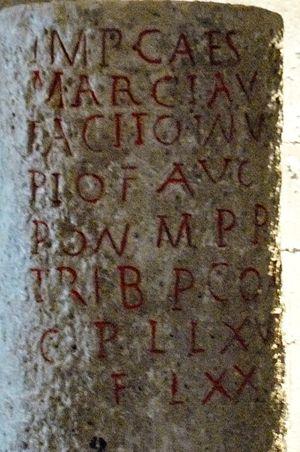
Borne milliaire (leugaire) dédicacée à Marcus Claudius Tacite, provenant des fouilles effectuées vers 1847 dans la commune de Rom (Rauranum), et conservée dans les collections des musées communautaires du Niortais (n° inv. 847.1.1). La borne est exposée au musée du Donjon à Niort).Le texte de CIL XIII, 09062 CIL XVII2, 00433 sur Epigraphik-Datenbank Clauss-Slaby.Un dessin sur la base Mémoire du ministère de la Culture français. Nota
Rauranum ou Rarauna est le nom latin d'une agglomération gallo-romaine qui était située sur le territoire de l'actuelle commune de Rom, dans le département des Deux-Sèvres.
Dans la Rome antique, les bornes milliaires étaient des bornes routières en pierre généralement en forme de colonne portant une inscription et destinées à marquer les distances sur le tracé des principales voies romaines d'Italie et des provinces romaines. Comme leur nom l'indique, les distances étaient mesurées en milles romains, soit environ 1 480 mètres. Toutefois dans les provinces gauloises les distances peuvent parfois être exprimées en lieues ; certains auteurs parlent alors de borne leugaire.
Cet article recense − de façon non exhaustive − les bornes milliaires et leugaires romaines, dont des groupes de colonnes itinéraires et des tronçons de voies, sites ou objets immobiliers et mobiliers juridiquement protégées au titre des monuments historiques et actuellement localisées en France. Historiquement, cette liste est le complément des bornes déjà protégées pour être dans les collections publiques.